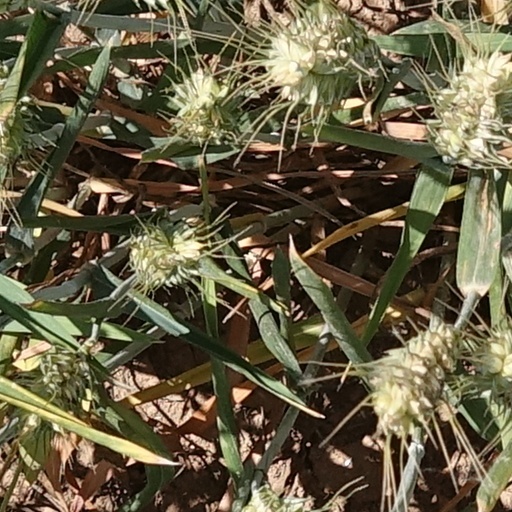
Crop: wheat